List of Norway international footballers

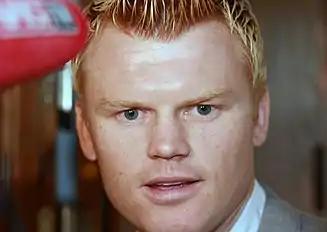
John Arne Riise is Norway's most capped player with 110 caps from 2000 to 2013.

The Norway national football team represents Norway in international association football. It is administered by The Football Association of Norway, NFF, the governing body of football in Norway. The team competes as a member of the Union of European Football Associations (UEFA), which oversees football in Europe. Norway made its debut on 12 July 1908, competing for the first time in a match against Sweden, which resulted in a 3–11 loss.